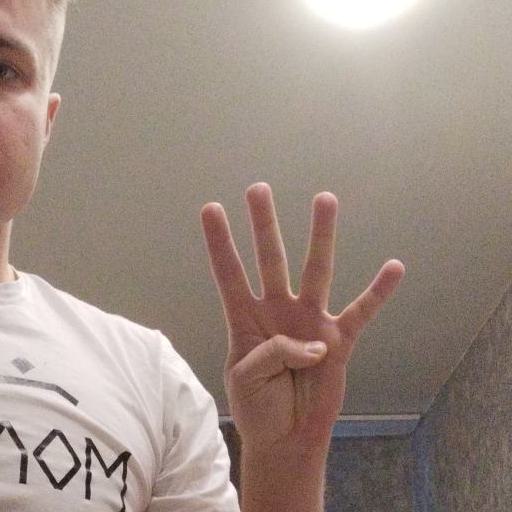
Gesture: four